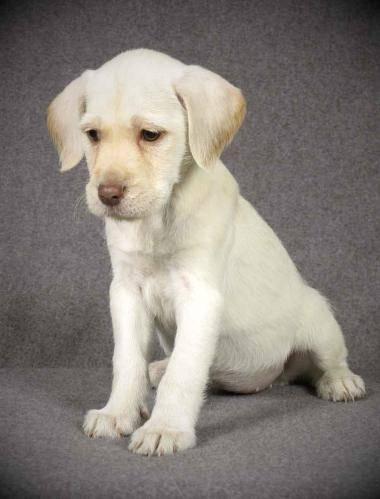
dog